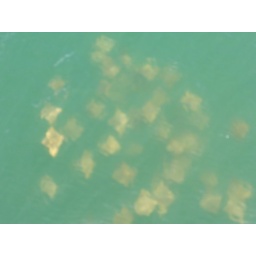
Like alien ships flying in formation. Wish the other pic turned out better, showed them in a diamond shape.